Brickfilm

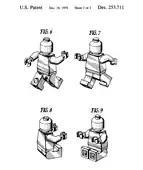
Example of a Lego stop-motion animation used right here.

A brickfilm is a film or Internet video made by either shooting stop motion animation using construction set bricks like Lego bricks (and figures) or using computer-generated imagery or traditional animation to imitate the look. They can sometimes also be live action films featuring plastic construction toys (or representations of them). Since the 2000s The Lego Group has released various films and TV series and brickfilms have also become popular on (social-) media websites. The term “brick film” was coined by Jason Rowoldt, founder of the website brickfilms.com.